Belgium in the long nineteenth century

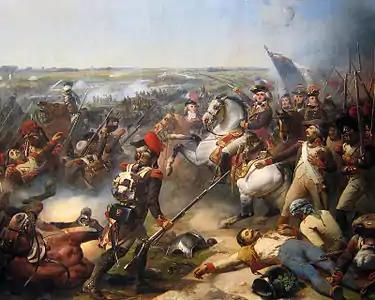
The Battle of Fleurus in 1794 pushed the Austrians out of the territory for the last time.

While in control of Belgium, France and the Netherlands each tried to take some measures to encourage assimilation of their national languages, but in neither case did their rule last long enough for either language to become fully entrenched across the region or for local dialects to be displaced.